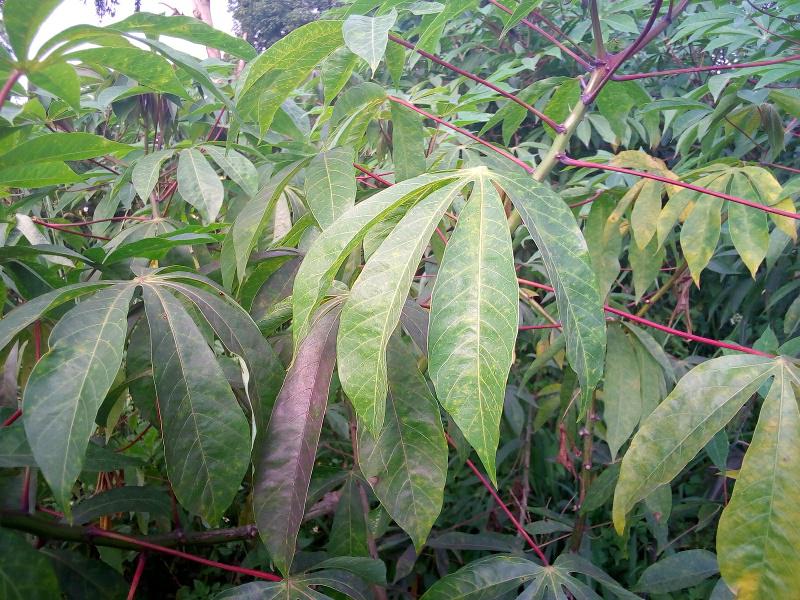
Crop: cassava
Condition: brown_streak_disease